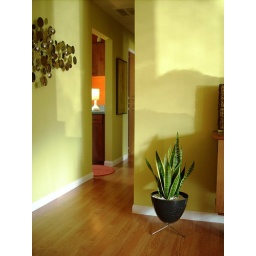
The furry shape is the dog perched on his chair in the window.